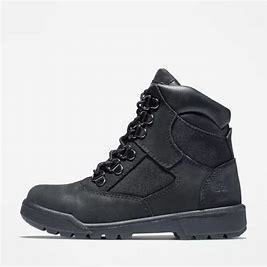
Brand: Timberland
Model: 6 Inch Field